Henfield, Gloucestershire

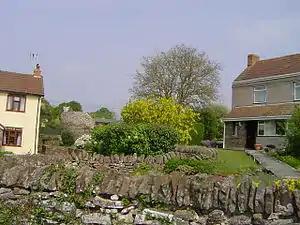
A relic from the hamlet's industrial past between the two dwellings.

The population increased at the beginning of the 19th century, supported by the introduction of new miners' cottages by the Coalpit Heath Colliery Company. The closure of New Engine Pit, the remaining mine, before the end of the 19th century represented change but with railway sidings and engine shed at New Engine and the movement of labour to the nearby Parkfield and Frog Lane Pits, the industrial nature of the area was maintained to well into the twentieth century. Frog Lane Pit at Coalpit Heath closed in 1949.